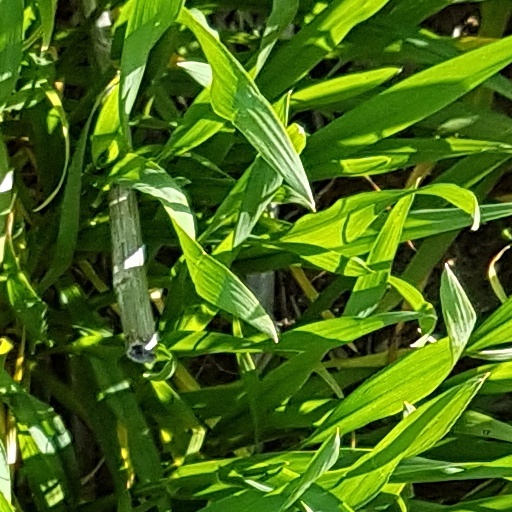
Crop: wheat